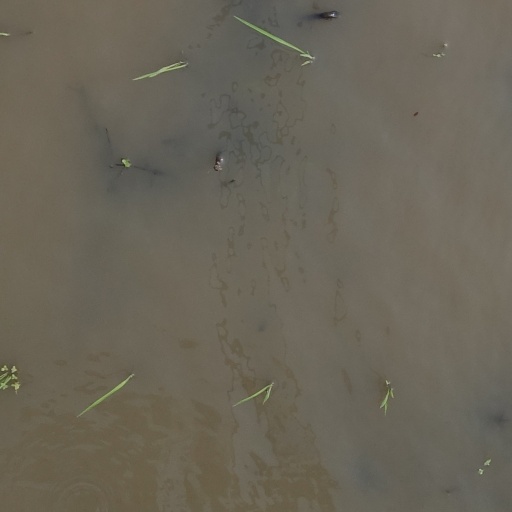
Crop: rice